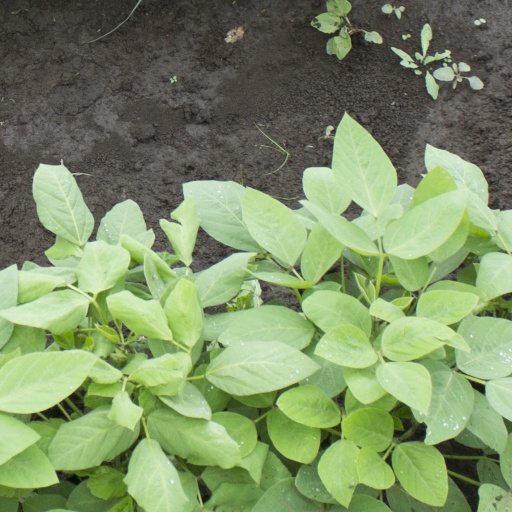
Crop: soybean